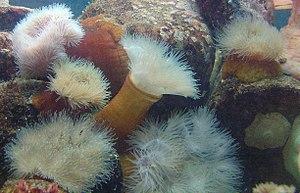
Six anémones plumeuses (Metridium senile), dans l'aquarium de la Station exploratoire du Saint-Laurent, à Rivière-du-Loup, au Québec
L'Œillet de mer ou anémone plumeuse dont le nom scientifique est Metridium senile et l'une des nombreuses espèces d'anémones trouvée sur la frange atlantique de l'Europe à l'Afrique, et dans le pacifique nord.